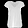
Label: Shirt